Gauntlet (1985 video game)

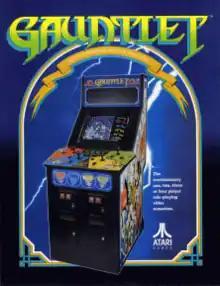
Arcade flyer

Gauntlet is a 1985 fantasy-themed hack-and-slash arcade video game developed and released by Atari Games. It is one of the first multiplayer dungeon crawl arcade games. The core design of "Gauntlet" comes from 1983 game "Dandy" for the Atari 8-bit computers, which resulted in a threat of legal action. It also has similarities to the action-adventure maze video game "Time Bandit" (1983).